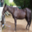
Label: horse